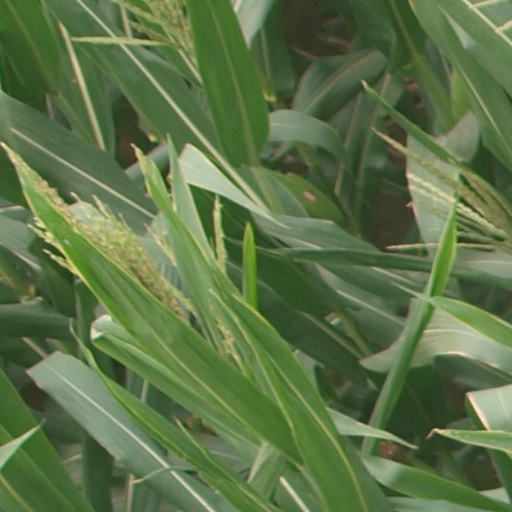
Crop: maize; corn